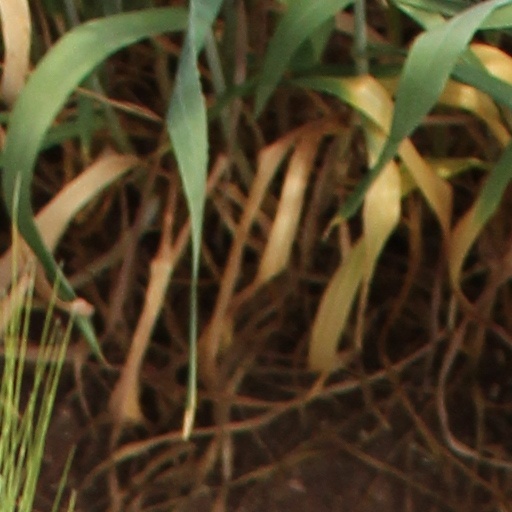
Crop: wheat